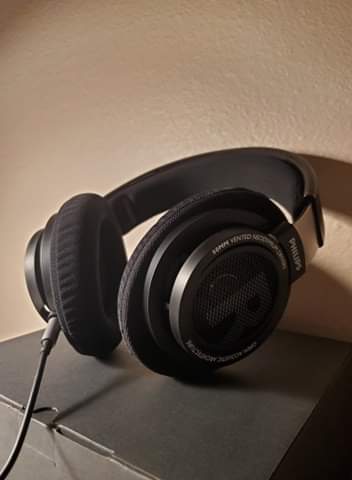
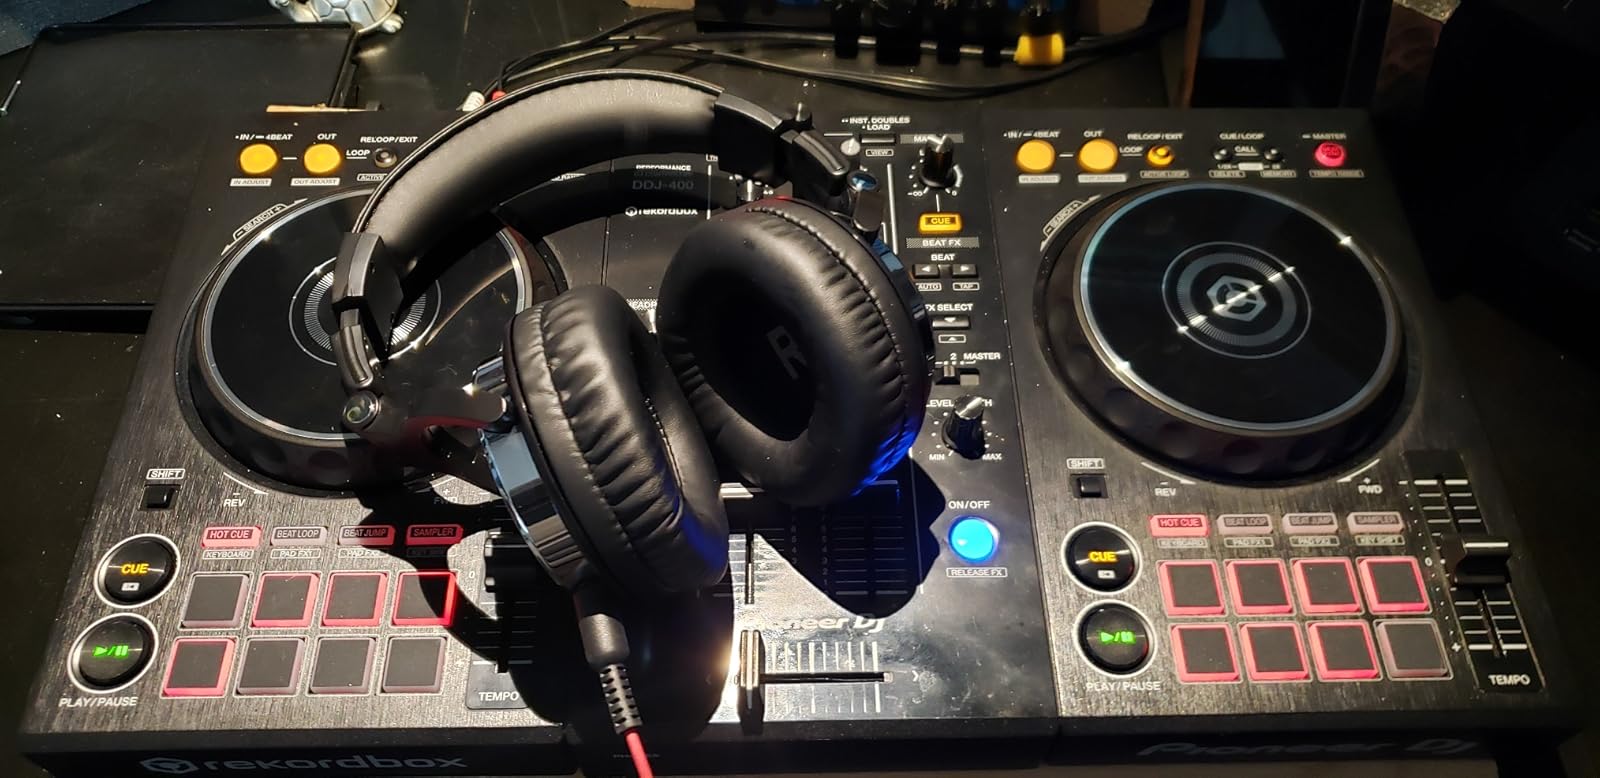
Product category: headphones
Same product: no